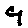
Label: 9